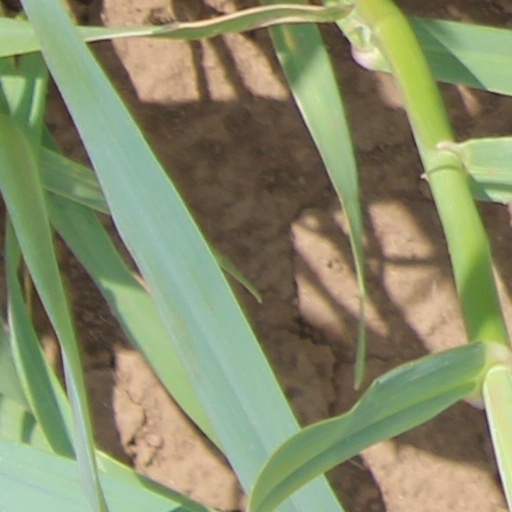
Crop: wheat